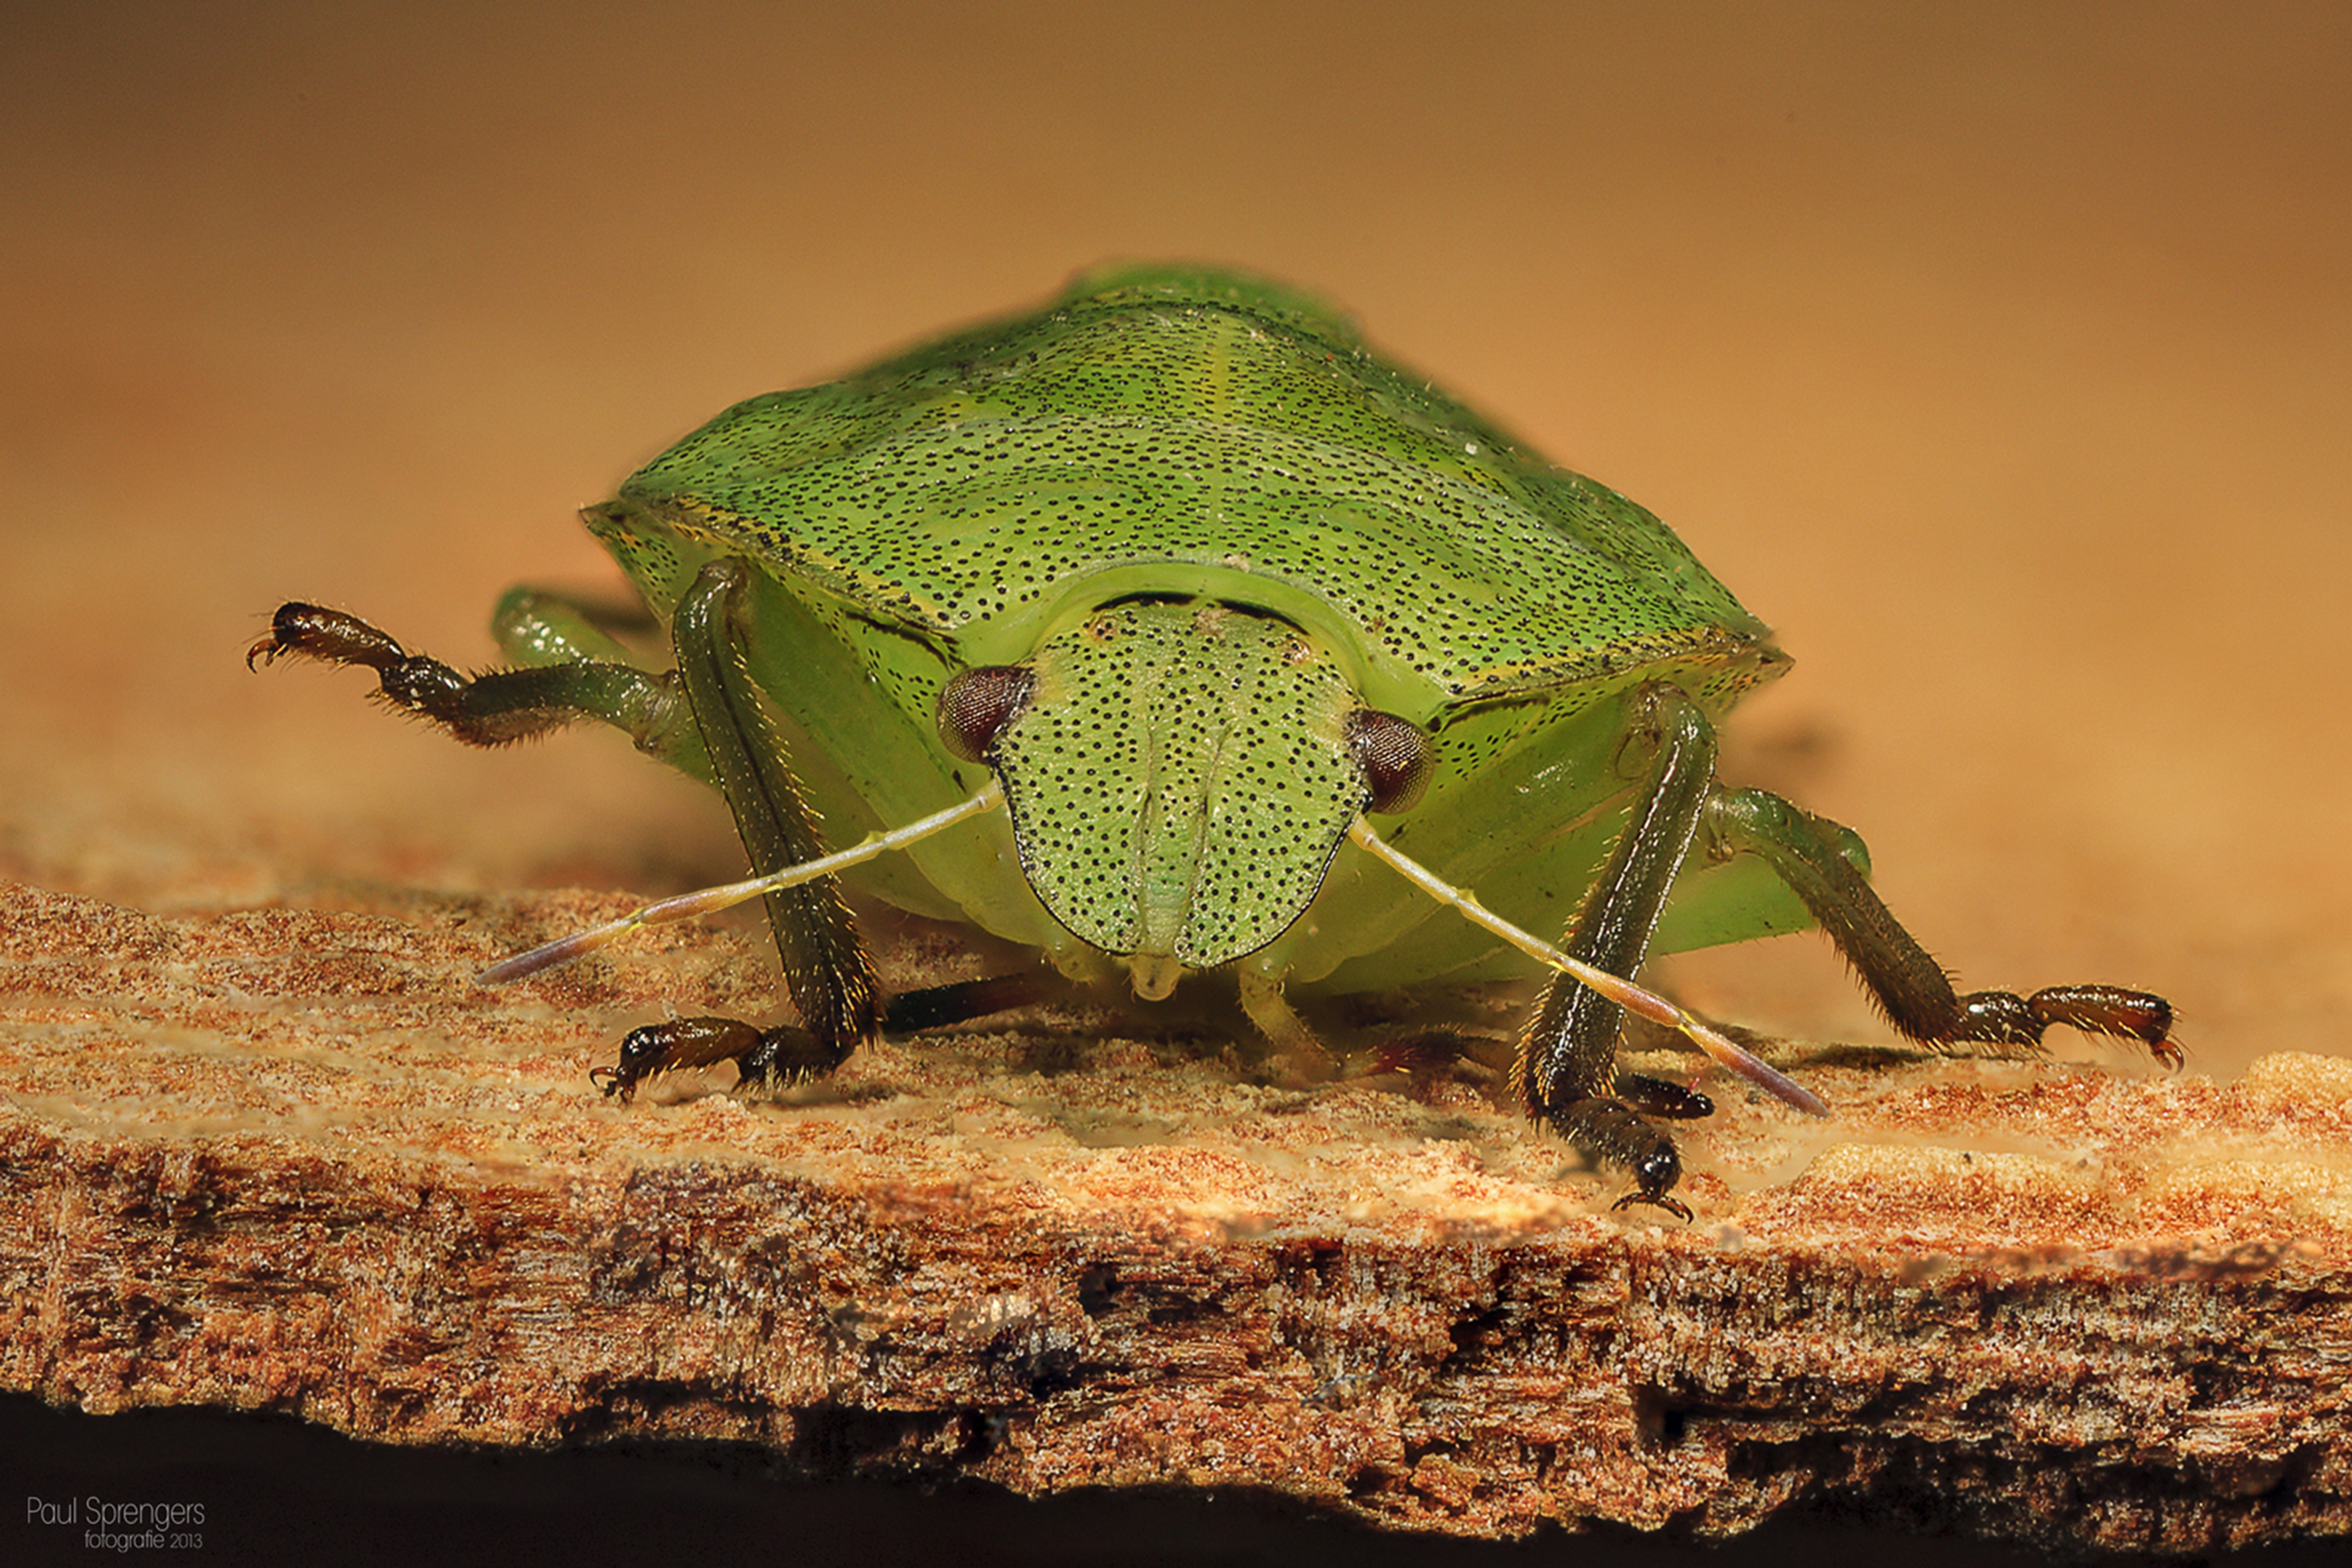
nature, wildlife, insect, macro, bug, fauna, invertebrate, close up, beetle, weevil, macro photography, wants